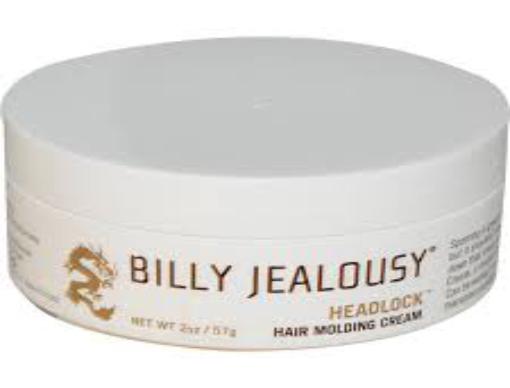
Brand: Billy Jealousy
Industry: Necessities